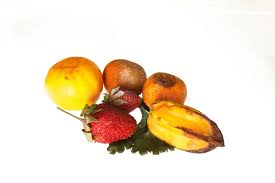
Waste category: biological